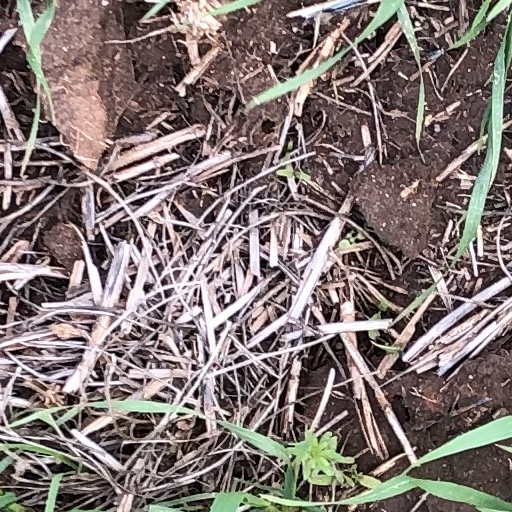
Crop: wheat